E. Hanumantha Rao

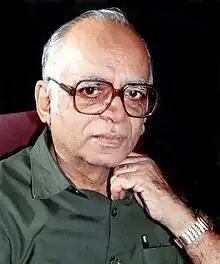

Eshwar Hanumantha Rao (1930 – 21 January 2004) was an Indian wildlife photographer. Hanumantha Rao became one of the most highly sought after Indian wildlife photographers in post independence India and his photographs found place widely in printed materials. He was a fellow of the Royal Photographic Society and a recipient of numerous awards.